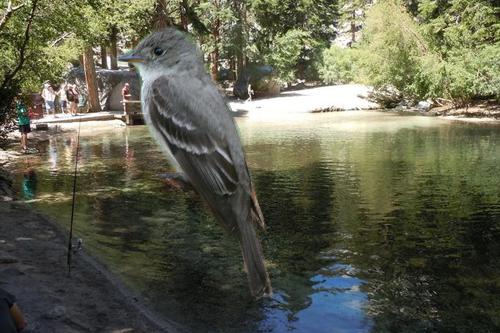
Bird species: Western_Wood_Pewee
Bird type: waterbird
Background: water